SS Burdigala

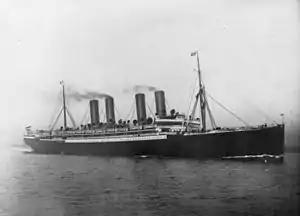
"Kaiser Wilhelm Der Grosse"

Immediately after the delivery of the new ship, a long legal battle between NDL and F. Schichau began, which ended in 1908 with NDL's victory. The press of the time, from both sides of the Atlantic, was widely involved in this unprecedented event. "The New York Times" in their article dated 28 June 1899, captioned "Kaiser Friedrich Rejected", extensively analyses the underlying facts and causes. The general manager of F. Schichau, vigorously objected to the court decision, claiming that the culprit was the poor quality of coal used as fuel by NDL. On 7 August 1899, he wrote a letter to the chief editor of the magazine "The Marine Engineer", which reads: